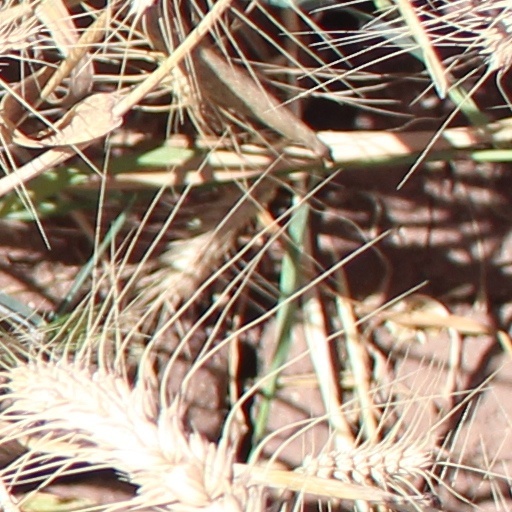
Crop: wheat